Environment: real
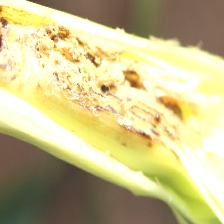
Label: fall_armyworm